Mount Cheeseman

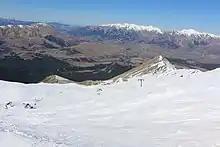
Looking down on the Mount Cheeseman ski field

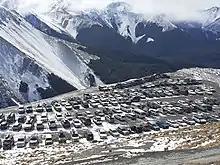
Mt Cheeseman carpark (2021)

It is named for the botanist Thomas Frederic Cheeseman, who was curator of Auckland Museum and a recipient of the Linnean Medal.